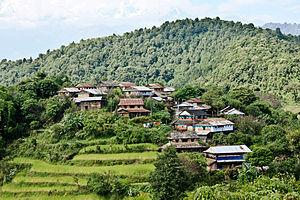
Hiletaksar est un comité de développement villageois du Népal situé dans le district de Lamjung. Au recensement de 2011, il comptait 1 679 habitants.